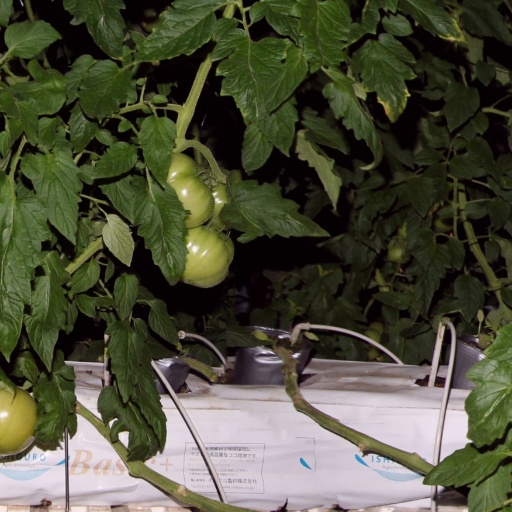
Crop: tomato